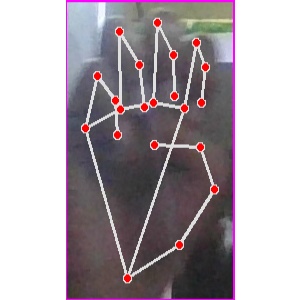
अक्षर: म